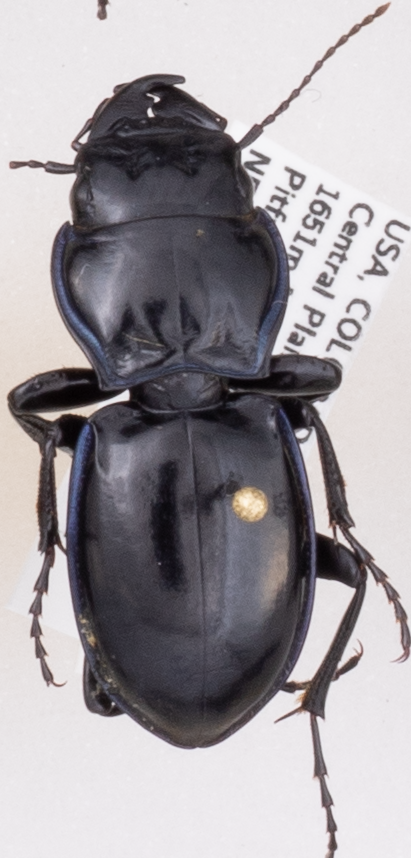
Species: Pasimachus elongatus
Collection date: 2019-07-31
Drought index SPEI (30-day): -0.952
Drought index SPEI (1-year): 0.63
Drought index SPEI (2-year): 0.47